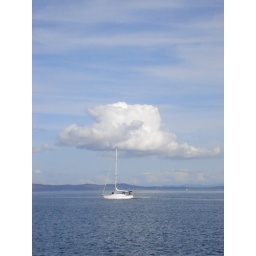
I liked the shape of this cloud in the otherwise pretty clear sky.